South Park Street Cemetery

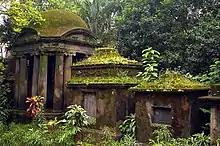
Graves and memorials at the South Park Street Cemetery

The burial ground, along with a new road leading to it, known as the Burial Ground Road, was built in 1767. The cemetery and the road were later renamed Park Street after a private deer park established by Sir Elijah Impey. By the year 1785, the cemetery had been extended on the northern side of Park Street. Even though a marble plaque at the cemetery gate reads “South Park Street, Opened:1767, Closed:1790”, the burials continued in the 1830s, until a vast new cemetery was opened to the east of the Lower Circular Road.